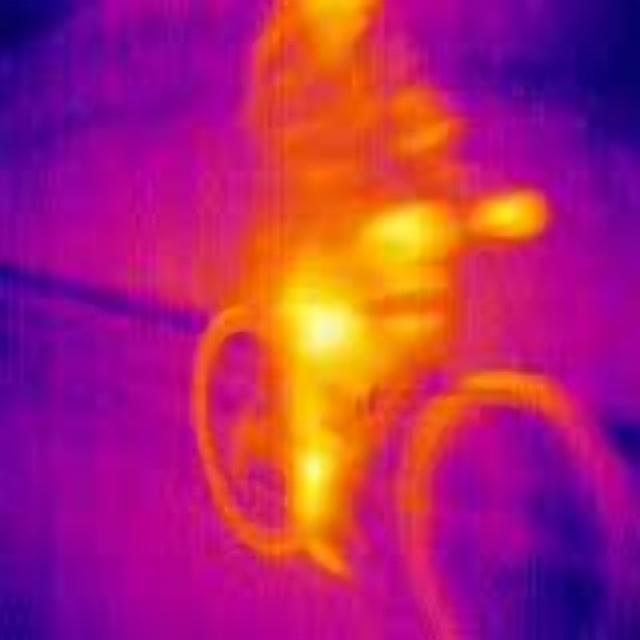
Detected objects:
label: person